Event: Nepal Earthquake
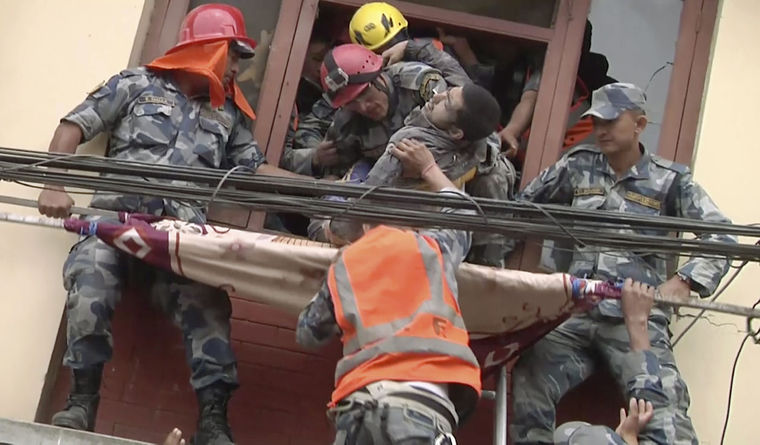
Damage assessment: damage